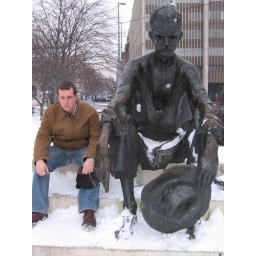
Me and my boy, sitting with our hats in our left hands and staring slightly downward with intensity.